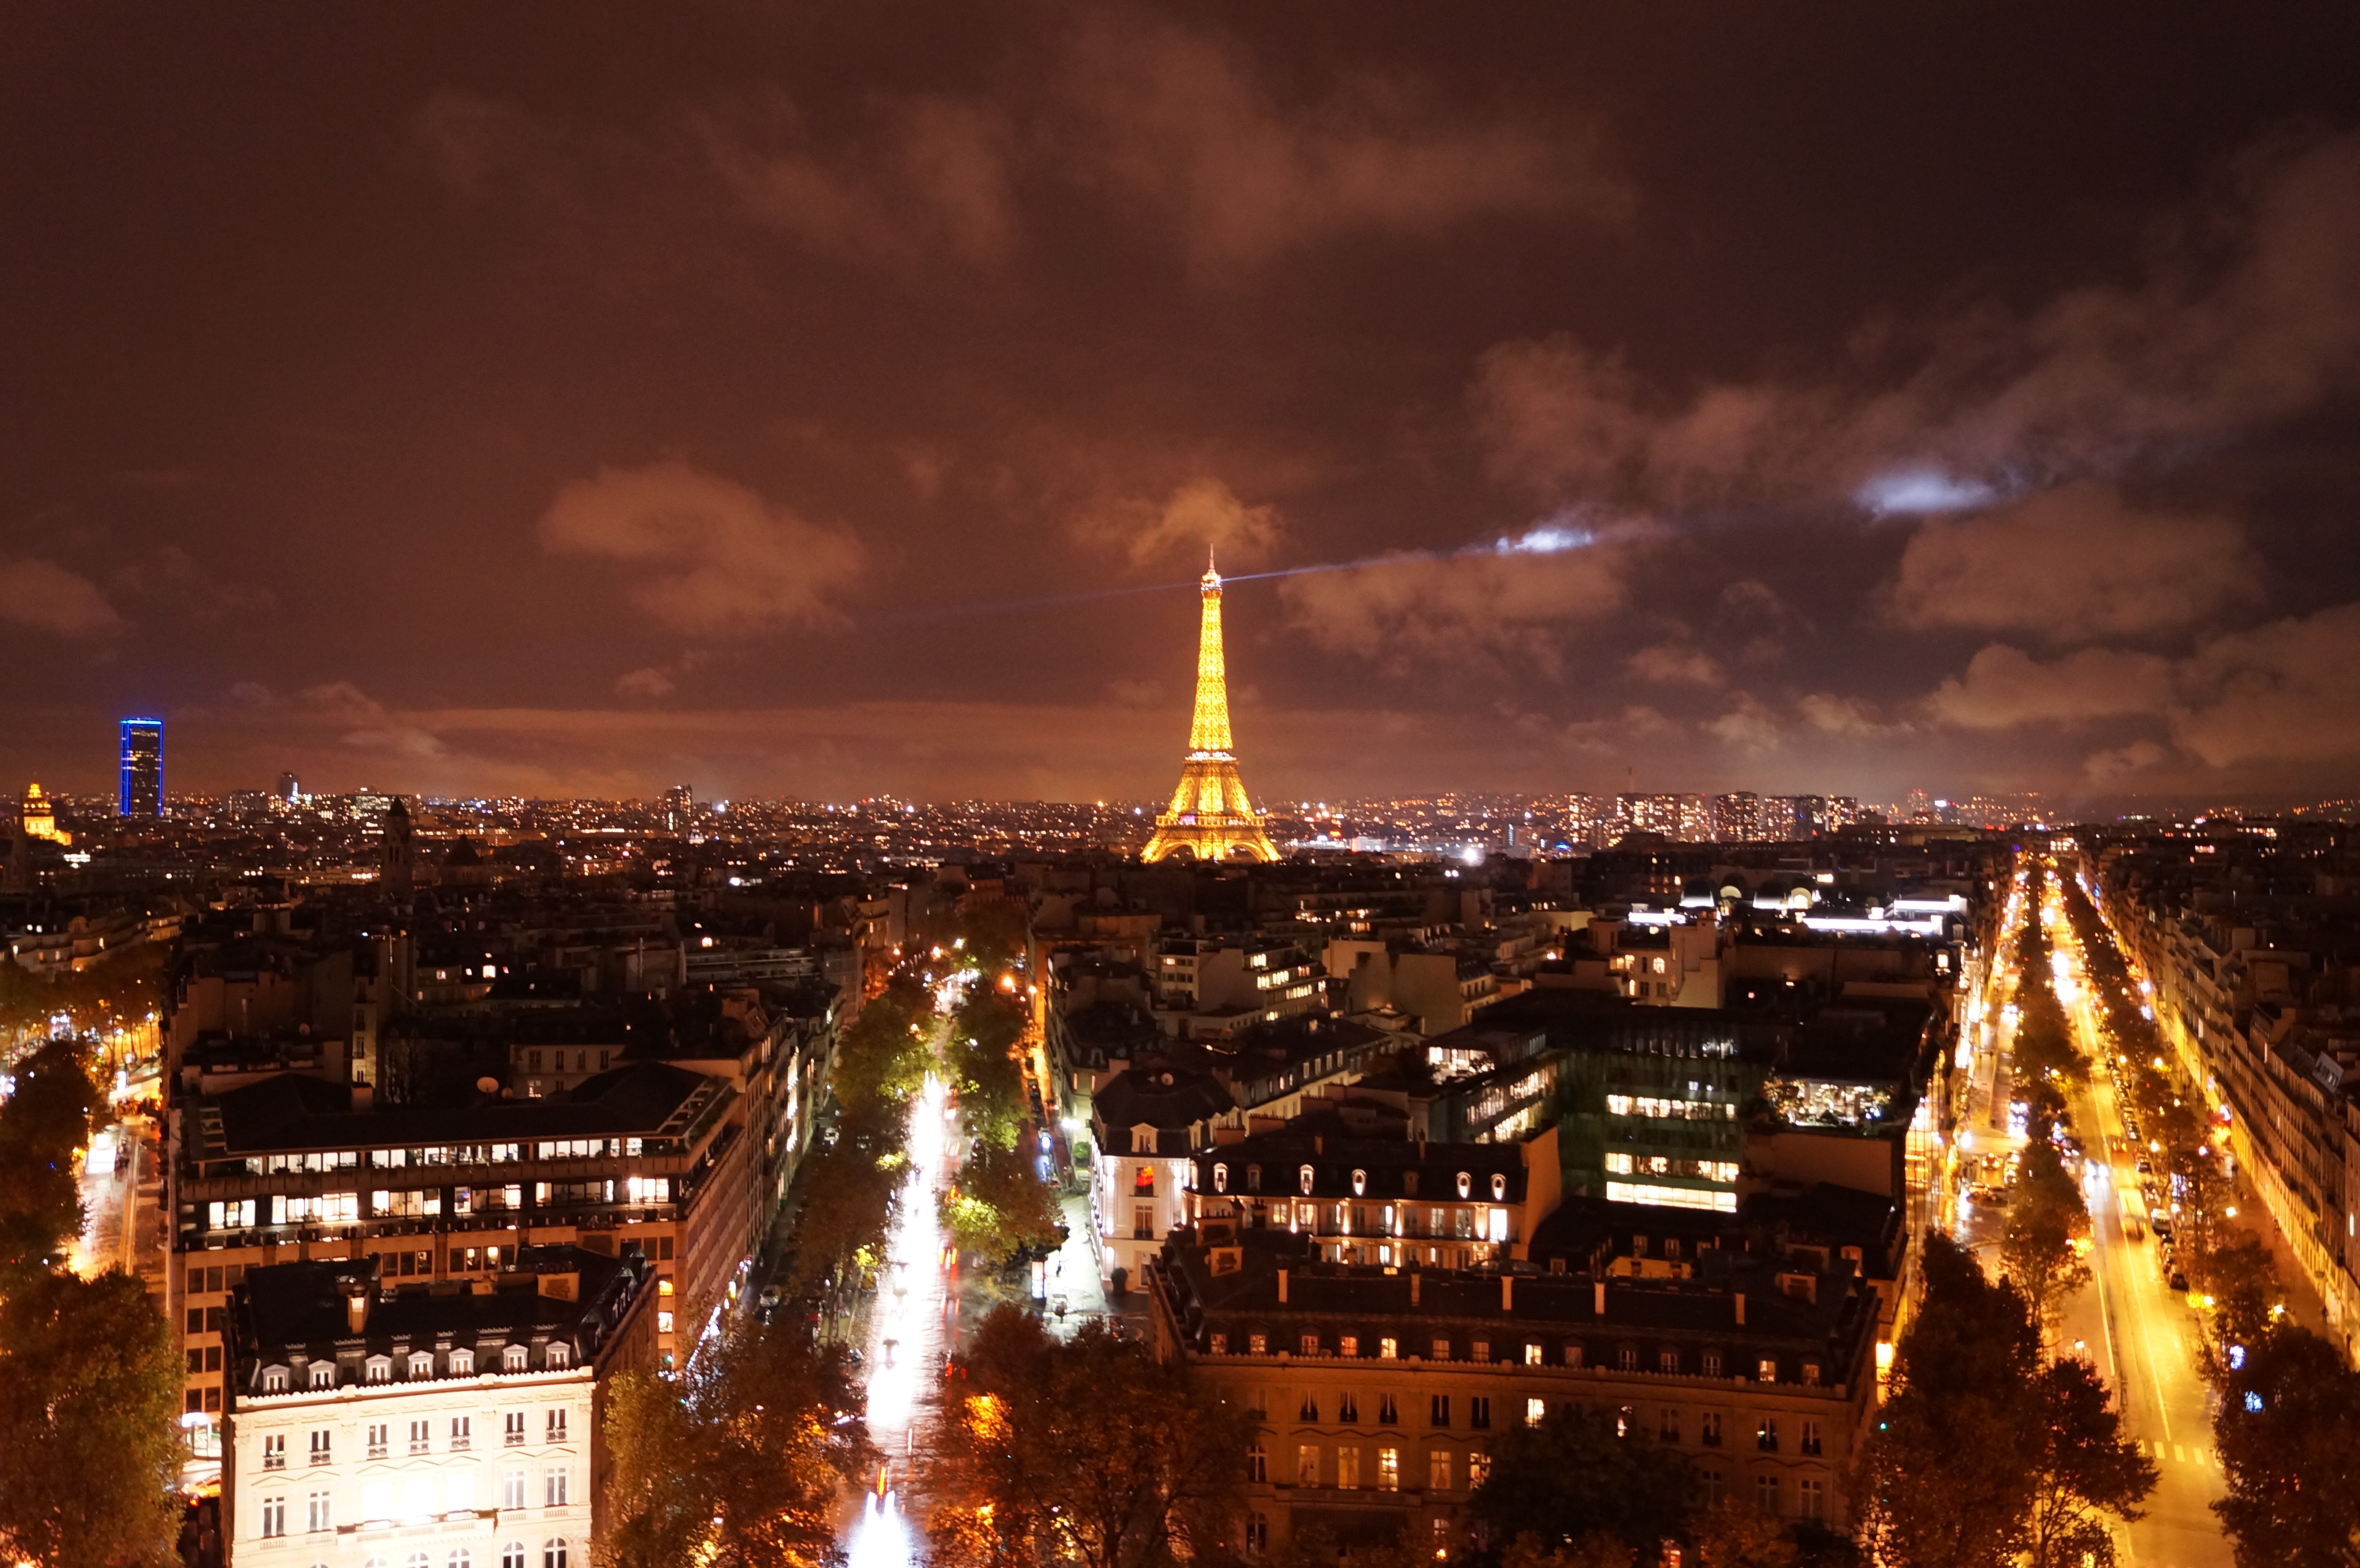
architecture, skyline, night, view, city, eiffel tower, paris, skyscraper, urban, cityscape, panorama, downtown, dusk, france, europe, evening, tower, landmark, metropolitan, boulevard, capital, french, metropolis, urban area, human settlement